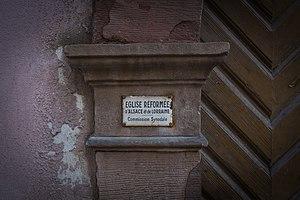
Plaque émaillée de l’Église réformée d’Alsace et de Lorraine apposée sur un immeuble de la Rue du Bouclier à Strasbourg
L’Église protestante réformée d'Alsace et de Lorraine est l'un des deux cultes protestants reconnus par l'État en Alsace et en Moselle. Depuis 2006 elle fait partie de l'Union des Églises protestantes d'Alsace et de Lorraine, avec l’Église protestante de la Confession d'Augsbourg d'Alsace et de Lorraine.